Ma'agan Michael Ship

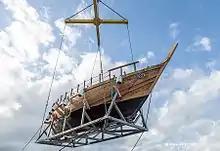
The replica of the old ship at the Israel Shipyards is lifted before it is lowered into the water

On March 17, 2017, a replica of the boat was launched, by the University of Haifa and the Israel Antiquities Authority, at Haifa Bay.